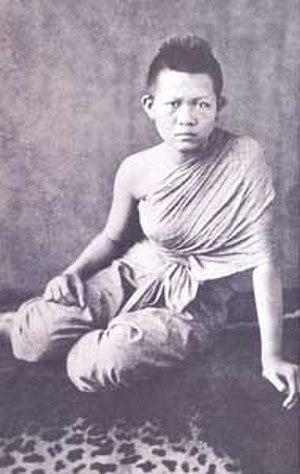
Pierre Joseph Rossier, né le 16 juillet 1829 à Grandsivaz en Suisse et mort le 22 octobre 1886 dans le 14ème arrondissement de Paris en France, est un photographe suisse, pionnier de la photographie en Asie. Ses photographies à l'albumine, ses stéréogrammes et ses cartes de visite représentent des portraits et des paysages naturels ou urbains.